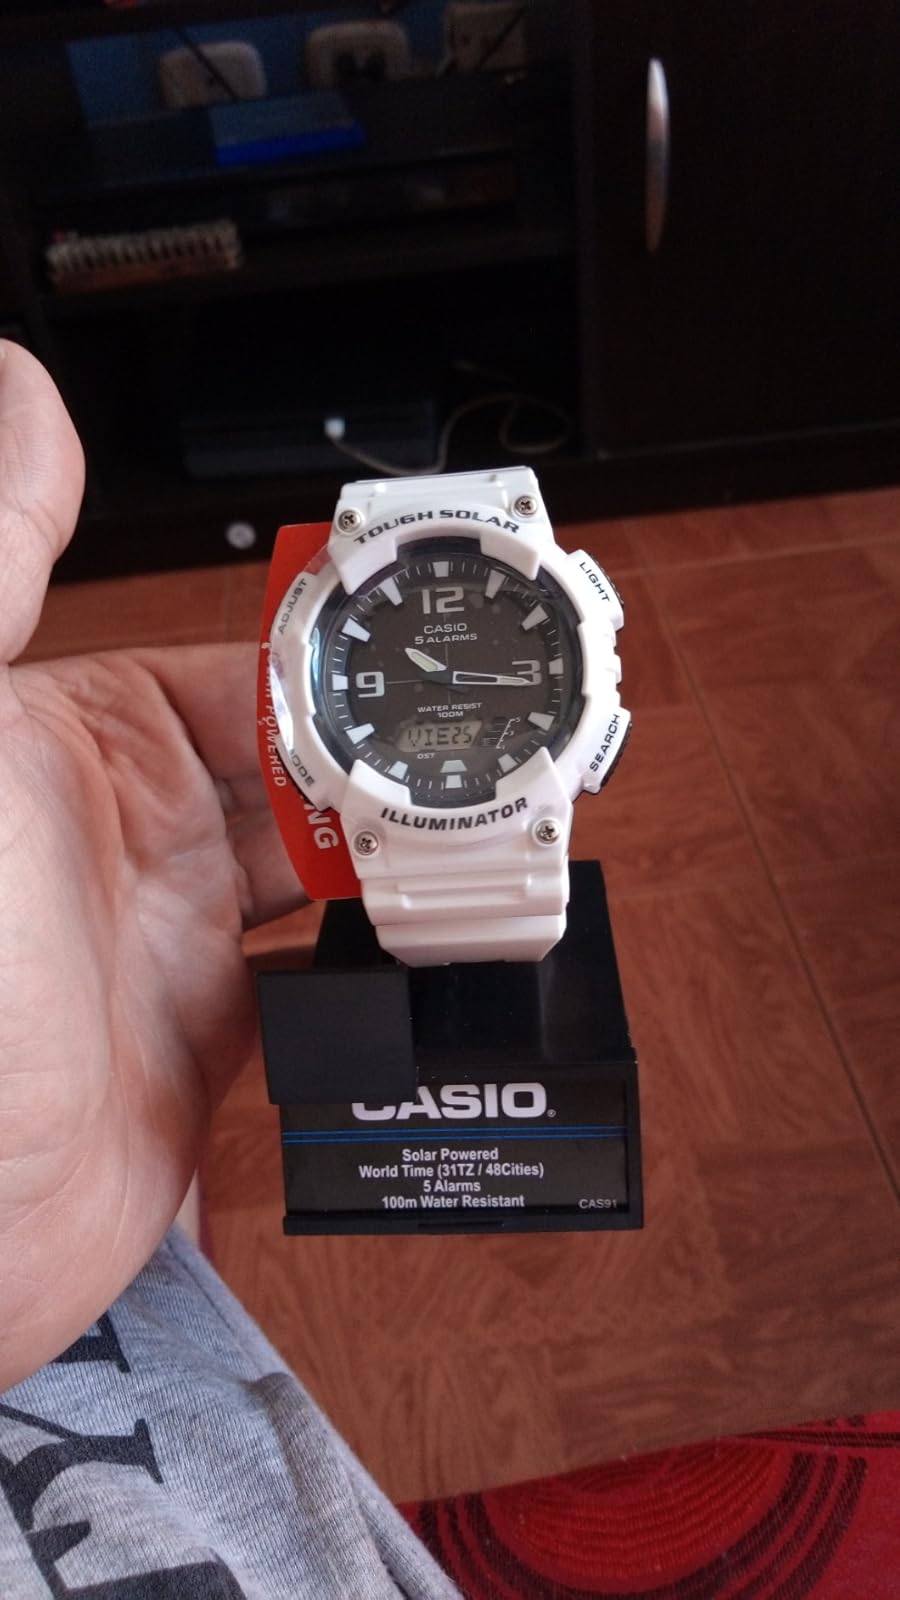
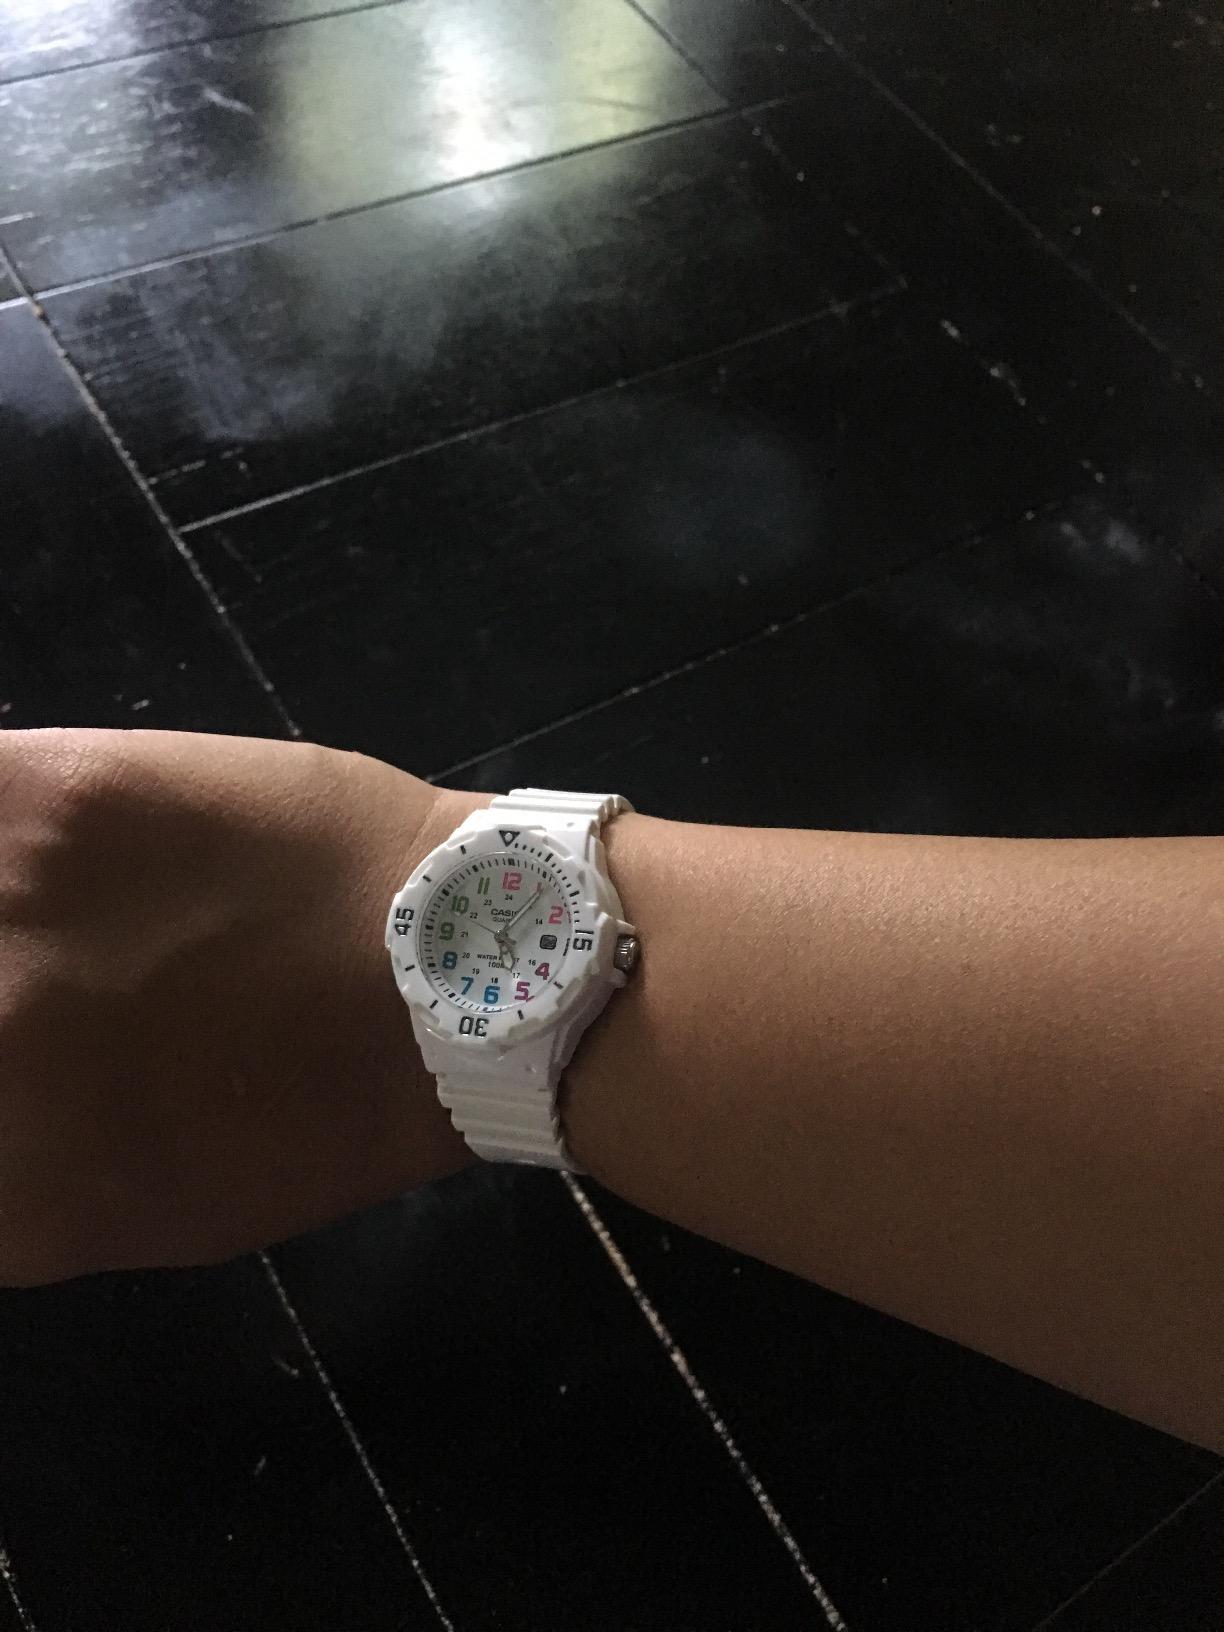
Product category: accessories_watch
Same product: no